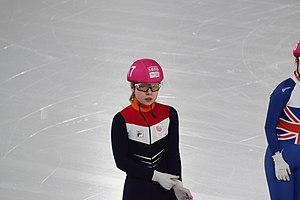
4ème manche du 1000 mètres féminin de patinage de vitesse sur piste courte aux JOJ de Lausanne 2020